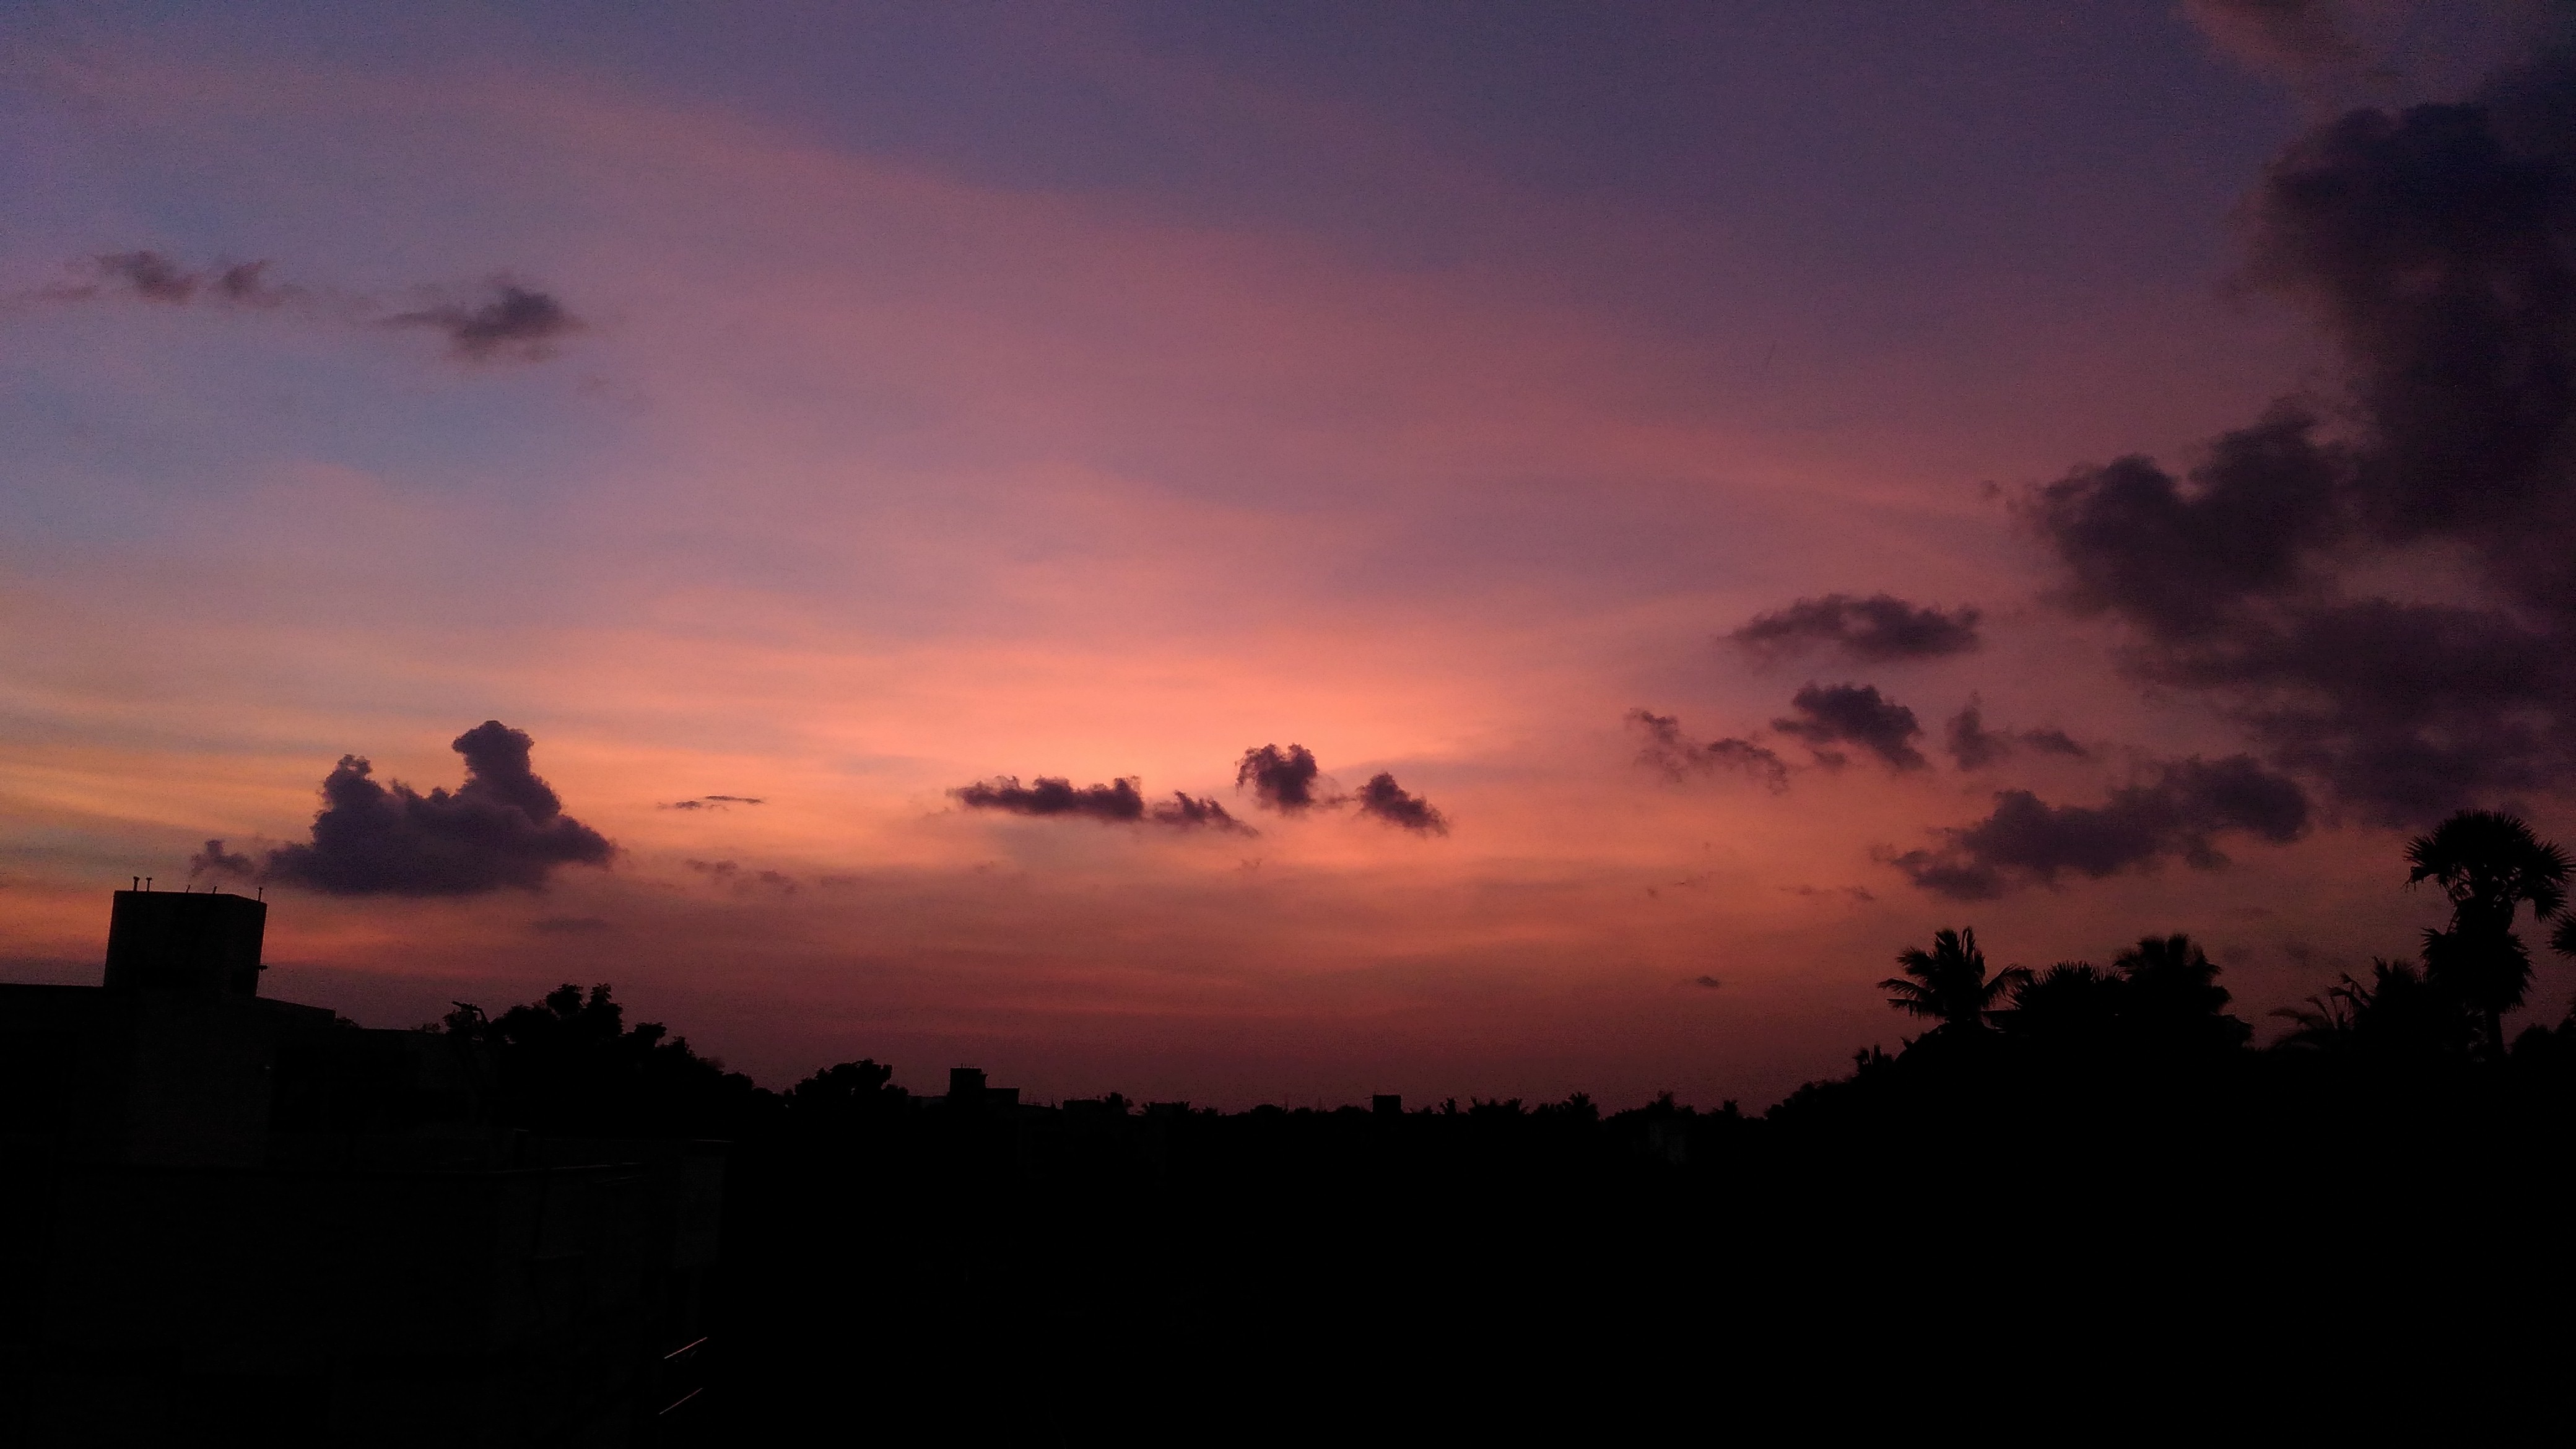
horizon, cloud, sky, sunrise, sunset, morning, dawn, atmosphere, dusk, evening, afterglow, atmospheric phenomenon, red sky at morning